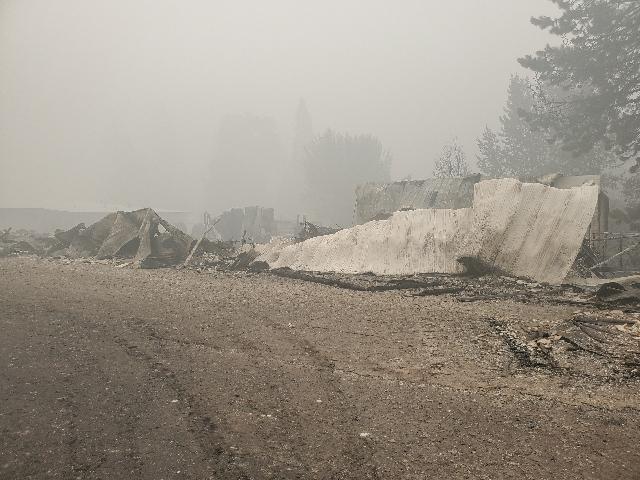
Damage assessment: destroyed